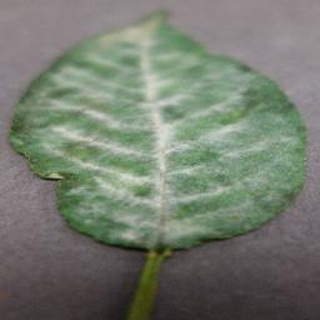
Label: cherry_powdery_mildew